List of underwater science fiction works

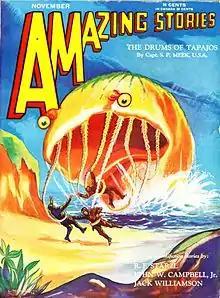
The magazine cover of "Amazing Stories" vol. 5 #8 (November 1930). Art by Leo Morey.

This is a collection of science fiction novels, comic books, films, television series and video games that take place either partially or primarily underwater. They prominently feature maritime and underwater environments, or other underwater aspects from the nautical fiction genre, as in Jules Verne's classic 1870 novel "Twenty Thousand Leagues Under the Seas".